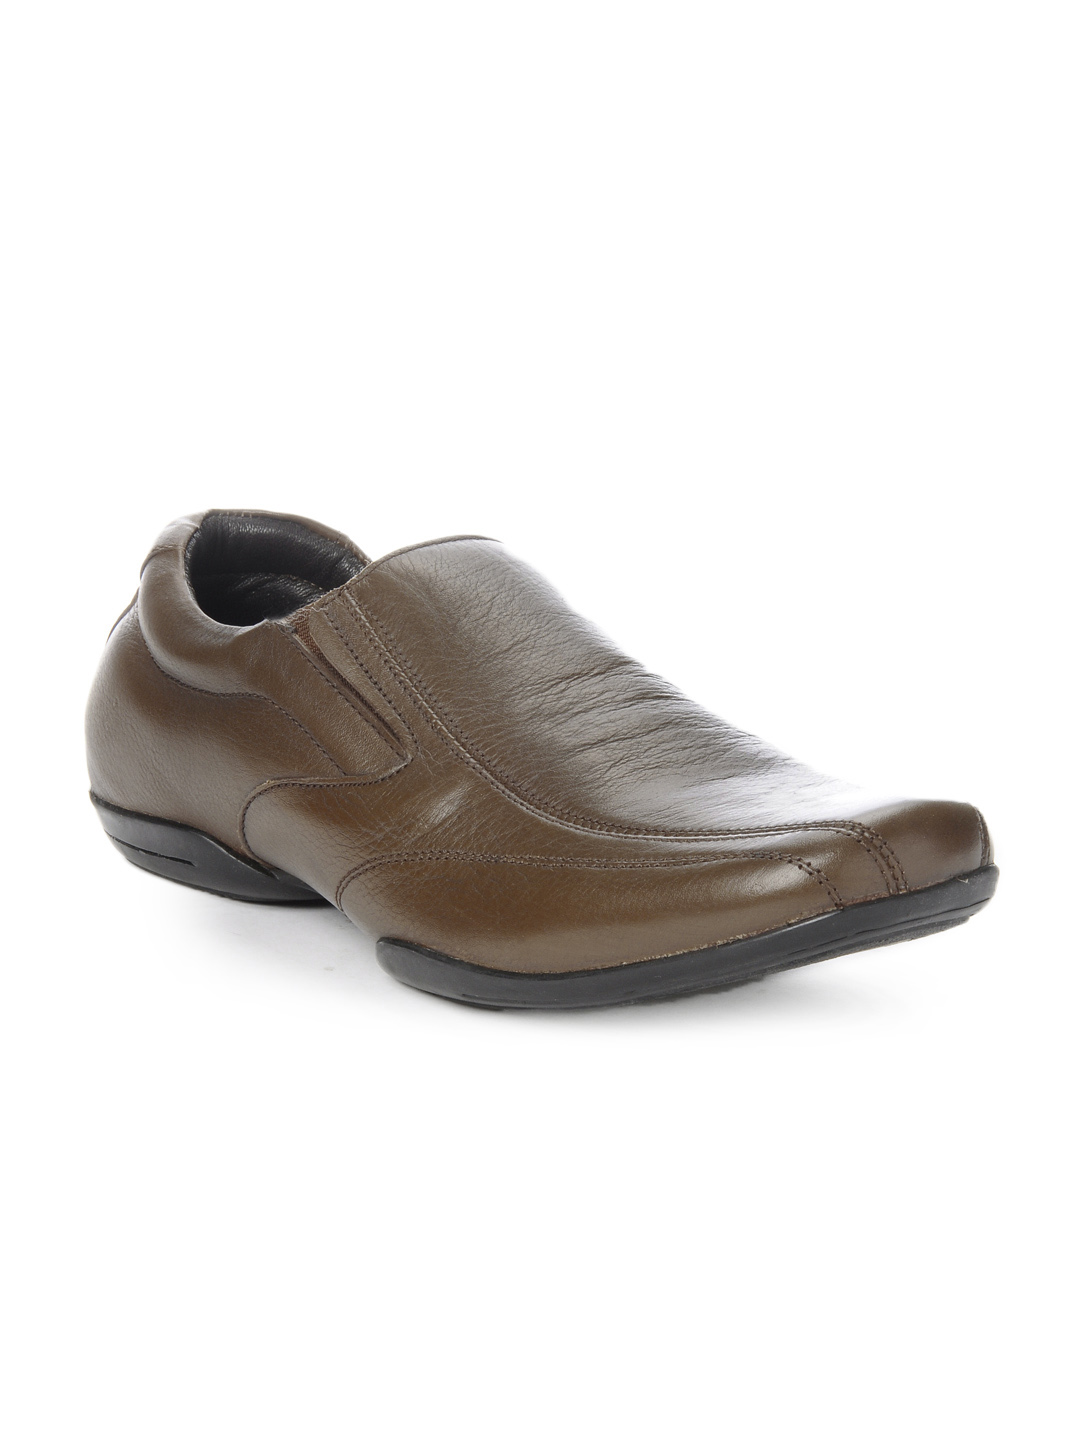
Franco Leone Men Brown Formal Shoes
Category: Footwear / Shoes / Formal Shoes
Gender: Men
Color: Brown
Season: Summer 2012
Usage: Formal